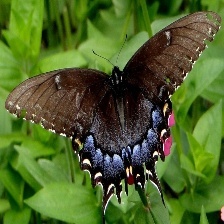
Species: ORCHARD SWALLOW